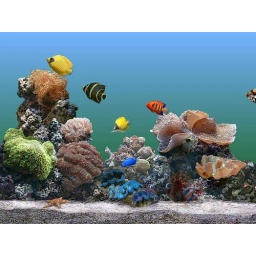
The water was clear that day, and I was able to capture a wide array of species in the frame.